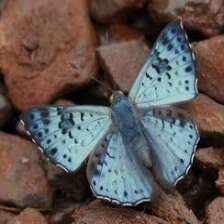
Species: GLITTERING SAPPHIRE